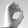
ASL letter: O